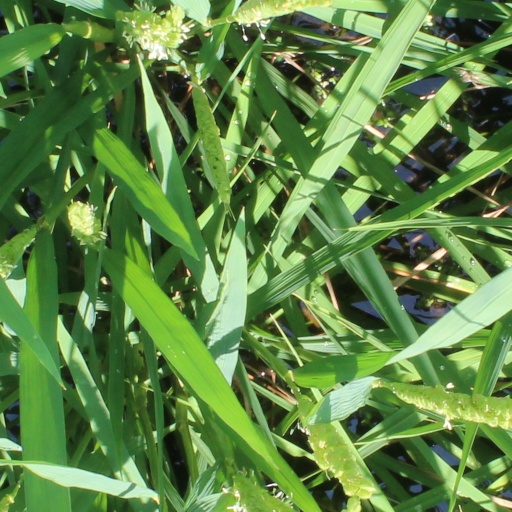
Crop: rice